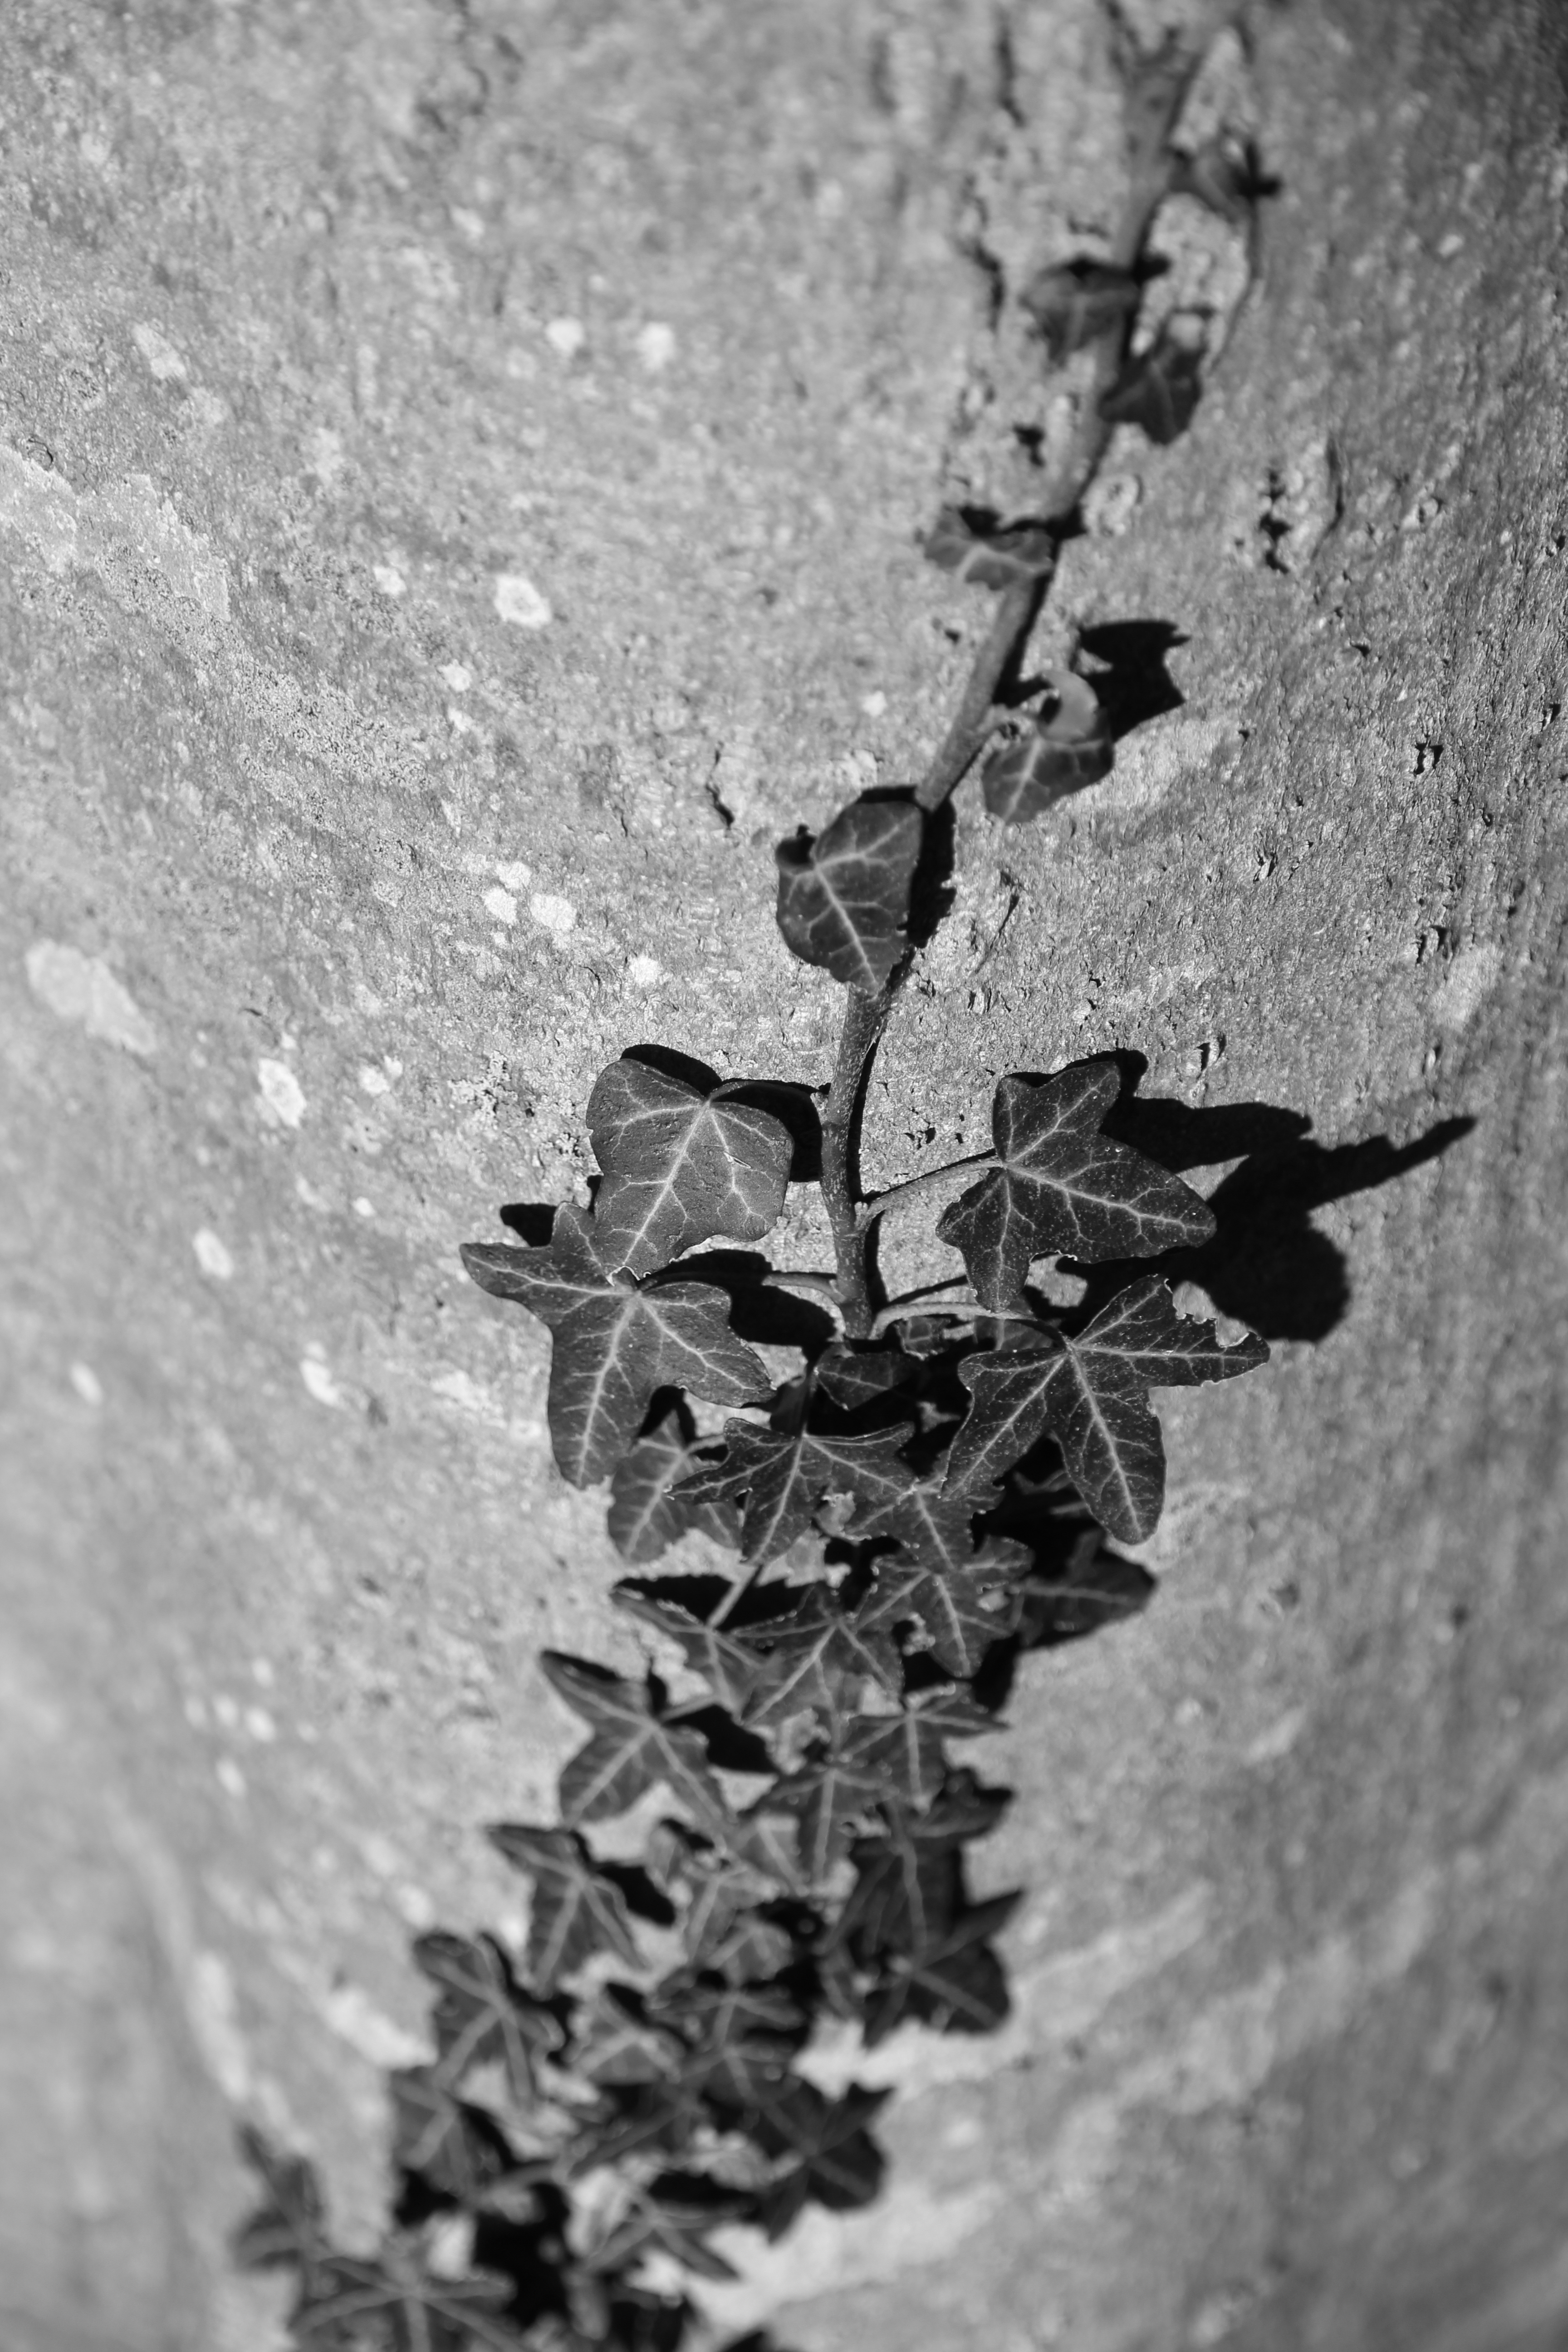
tree, nature, branch, snow, winter, black and white, plant, wood, photography, texture, leaf, flower, frost, trunk, green, ivy, soil, black, monochrome, flora, season, close up, macro photography, monochrome photography, woody plant